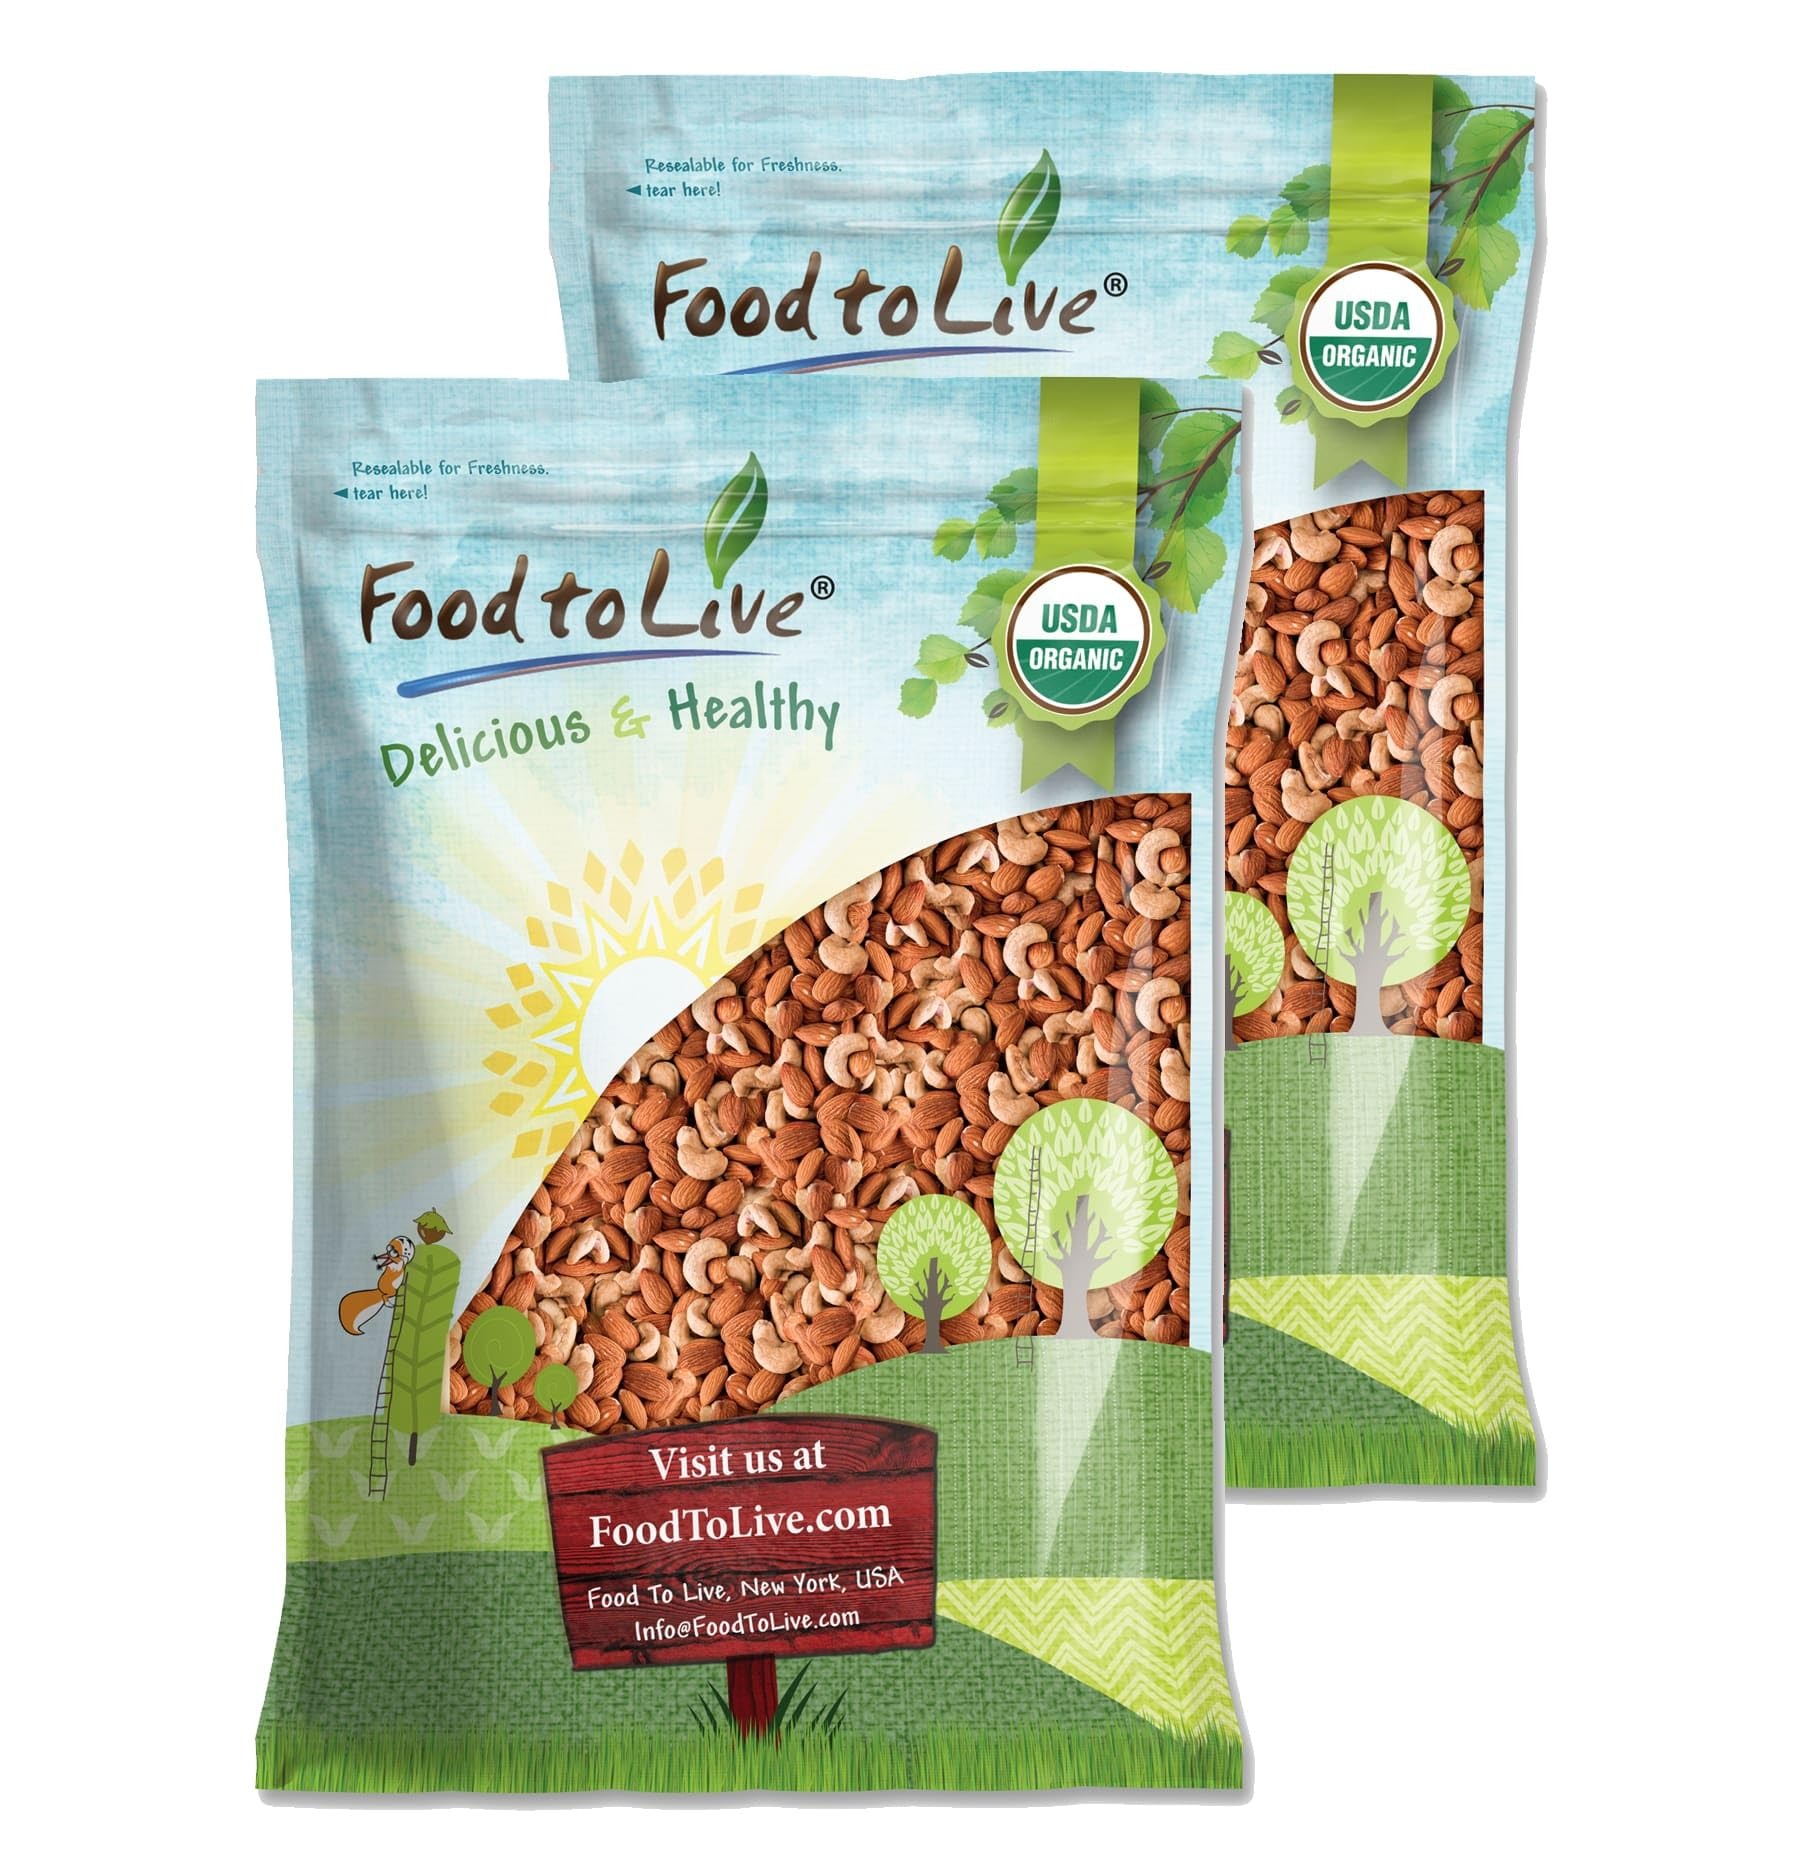
Item Name: Food to Live Organic Dry Roasted Almonds and Cashews Mix, 16 Pounds – Unsalted Oven Roasted Nuts, Non-GMO, Protein Rich Trail Mix, Healthy Vegan Snack, No Oil Added, Kosher Blend, Bulk
Bullet Point 1: ✔️ORGANIC, NON-GMO, VEGAN AND MADE IN USA: Dry Roasted Almonds and Cashews Mix is Organic, non-GMO, Vegan, Keto & Paleo, made in USA, and free of trans fat.
Bullet Point 2: ✔️OVEN-ROASTED, NO OIL, UNSALTED: Organic Cashews and Almonds from this Blend have been gently roasted in an oven for enhanced flavor and texture. They’ve been roasted with NO oil and NO salt added.
Bullet Point 3: ✔️HIGHLY NUTRITIOUS, RICH IN PROTEIN: Organic Roasted Almonds & Cashews are both packed with plant protein, dietary fiber, “good” fats, potent antioxidants, Vitamins E, B6, K, and minerals including Copper, Magnesium, Phosphorus, Iron, Calcium, Zinc, and Potassium.
Bullet Point 4: ✔️PERFECT WHOLESOME SNACK: Crunchy and delicious Almonds and Cashews Mix makes an excellent snack that you can munch on at work, on a hike, road trip, on the go, or during a movie night. Take a bag with you wherever you go!
Bullet Point 5: ✔️BAKING INGREDIENT AND MORE: Toss Organic Dry Roasted Almonds and Cashews over your morning oatmeal, yogurt, cereals, salads, add them to granola bars, serve on a charcuterie board or use when baking breads, cookies, cakes, brownies, and more.
Product Description: Crafted with love, Dry Roasted Organic Almonds and Cashews Mix by Food to Live is another proud member of our Signature Snacks Collection. For this Blend we have chosen 2 most famous and one of the most nutrient-dense nut varieties and carefully toasted them in an oven without any oil added. Our Dry Roasted Cashews & Almonds Mix is Unsalted, Organic, non-GMO, Vegan, made in USA, free of additives, Keto and Paleo friendly. The Nutritional Benefits of Organic Roasted Almonds and Cashews Are you worried about losing on nutrients when opting for Roasted Organic Mixed Nuts? Since Food to Live’s Organic Cashew and Almond Mix is roasted with no oil, its Nutritional Profile is very similar to the Raw one’s. Roasted Organic Cashews and Organic Almonds are a powerhouse of “good” fats, dietary fiber, and plant protein, crucial for those on a Vegan or Vegetarian diet. What’s more, Organic Unsalted Nut Mix is packed with beneficial Vitamins B6, E, K in addition to various essential minerals including Copper, Magnesium, Zinc, Phosphorus, Iron, Calcium, and Potassium. Besides, Almonds & Cashews Roasted Unsalted are a source of potent antioxidants especially flavonoids and carotenoids. Antioxidants fight free radicals, playing an important role in promoting our general well-being. Finally, Roasted Organic Cashews and Almonds Mix is an excellent Keto & Paleo ingredient. The Versatile Uses of Organic Dry Roasted Almonds & Cashews Mix Organic Cashews and Almonds Unsalted and Roasted offer a delectable rich nutty flavor of Cashews, complemented by Almonds’ sweet notes and crunchy texture. Savor Food to Live’s Organic Dry Roasted Trail Mix whenever you need an energy boost: at work, on a hike, road trip, before or after a workout, or simply on the go. For savory snack lovers, we have the same Blend with salt. Apart from snacking, add Mixed Nuts Unsalted to your morning oatmeal, porridges, bowls, chia puddings, protein shakes, salads, and smoothies. Further, Organic Nut Mix is an out
Value: 256.0
Unit: Ounce

Price: 176.7